Technics and Time, 1

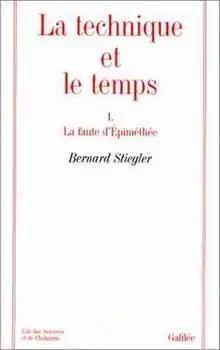

Technics and Time, 1: The Fault of Epimetheus is a book by the French philosopher Bernard Stiegler, first published by Galilée in 1994.